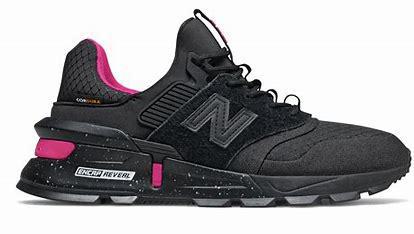
Brand: New
Model: Balance New Balance 997 Marathon